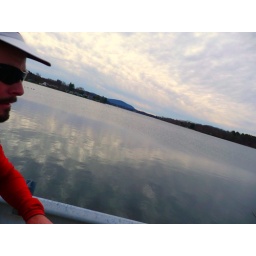
running while the sky gapes over the lake